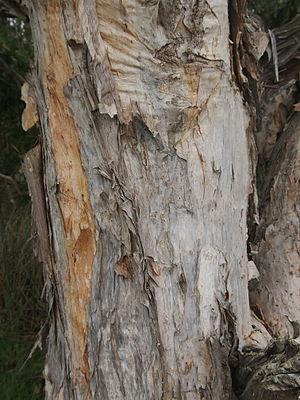
Melaleuca viridiflora est un arbre de la famille des Myrtaceae, originaire du nord de l'Australie et de Papouasie-Nouvelle-Guinée.